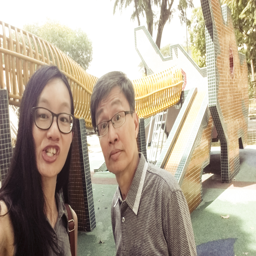
person and pa making funny faces at a playground .